Chaquén

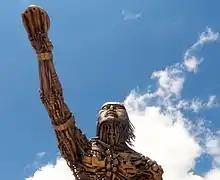
Turmequé, "cacique" patron of "tejo national sport of Colombia, already played in Muisca times"

Chaquén was the god of sports and fertility in the religion of the Muisca. The Muisca and their confederation were one of the four advanced civilizations of the Americas and as they were warriors, sports was very important to train the fighters for wars, mainly fought between the "zipazgo" and the "zacazgo" but also against other indigenous peoples as the Panches, Muzos and others. When the Spanish arrived in the highlands of central Colombia, the Altiplano Cundiboyacense, they encountered resistance of the guecha warriors, trained by Chaquén.